Radical centrism

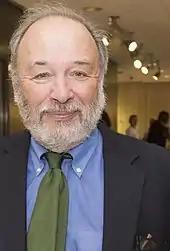
Joe Klein, who wrote the "Newsweek" cover story "Stalking the Radical Middle"

In the 1980s and 1990s, several authors contributed their understandings to the concept of the radical center. For example, futurist Marilyn Ferguson added a holistic dimension to the concept when she said: "[The] Radical Center ... is not neutral, not middle-of-the-road, but a view of the whole road". Sociologist Alan Wolfe located the creative part of the political spectrum at the center: "The extremes of right and left know where they stand, while the center furnishes what is original and unexpected". African-American theorist Stanley Crouch upset many political thinkers when he pronounced himself a "radical pragmatist". Crouch explained: "I affirm whatever I think has the best chance of working, of being both inspirational and unsentimental, of reasoning across the categories of false division and beyond the decoy of race".